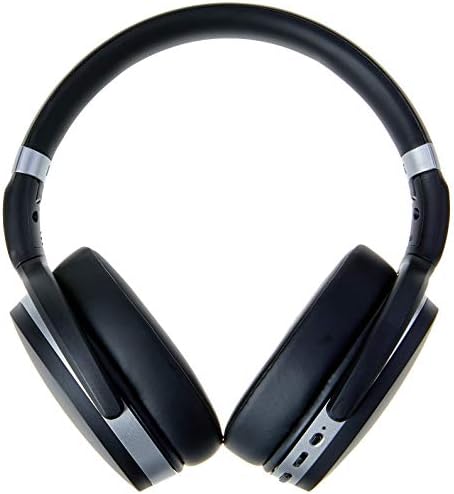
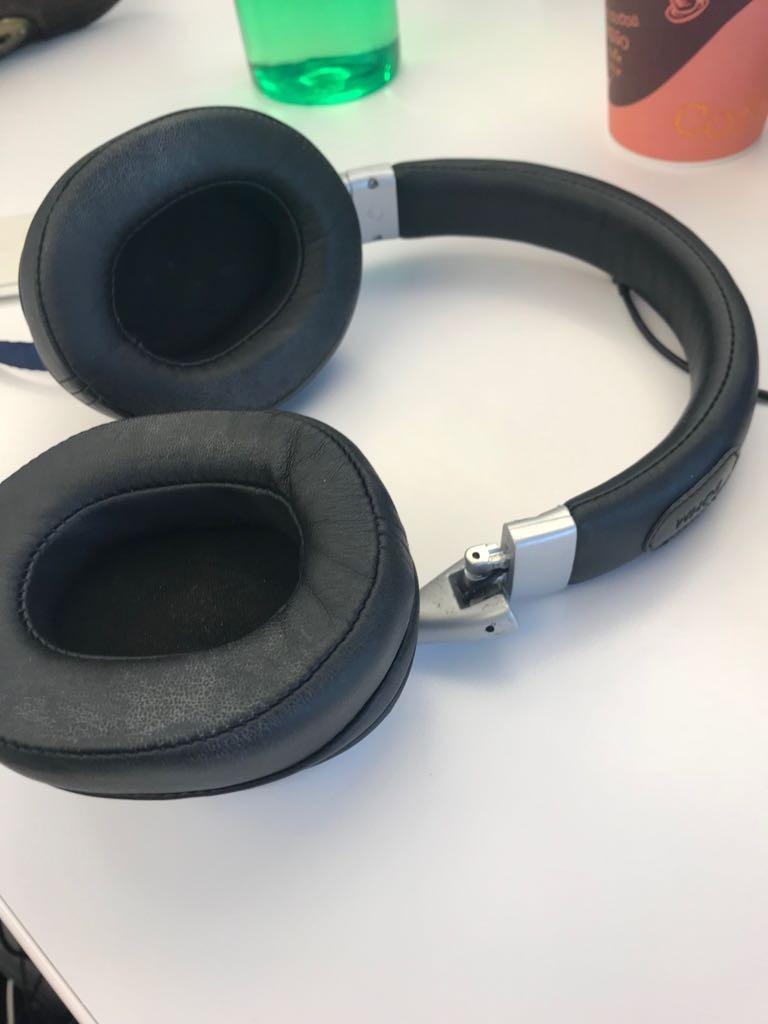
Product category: headphones
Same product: no